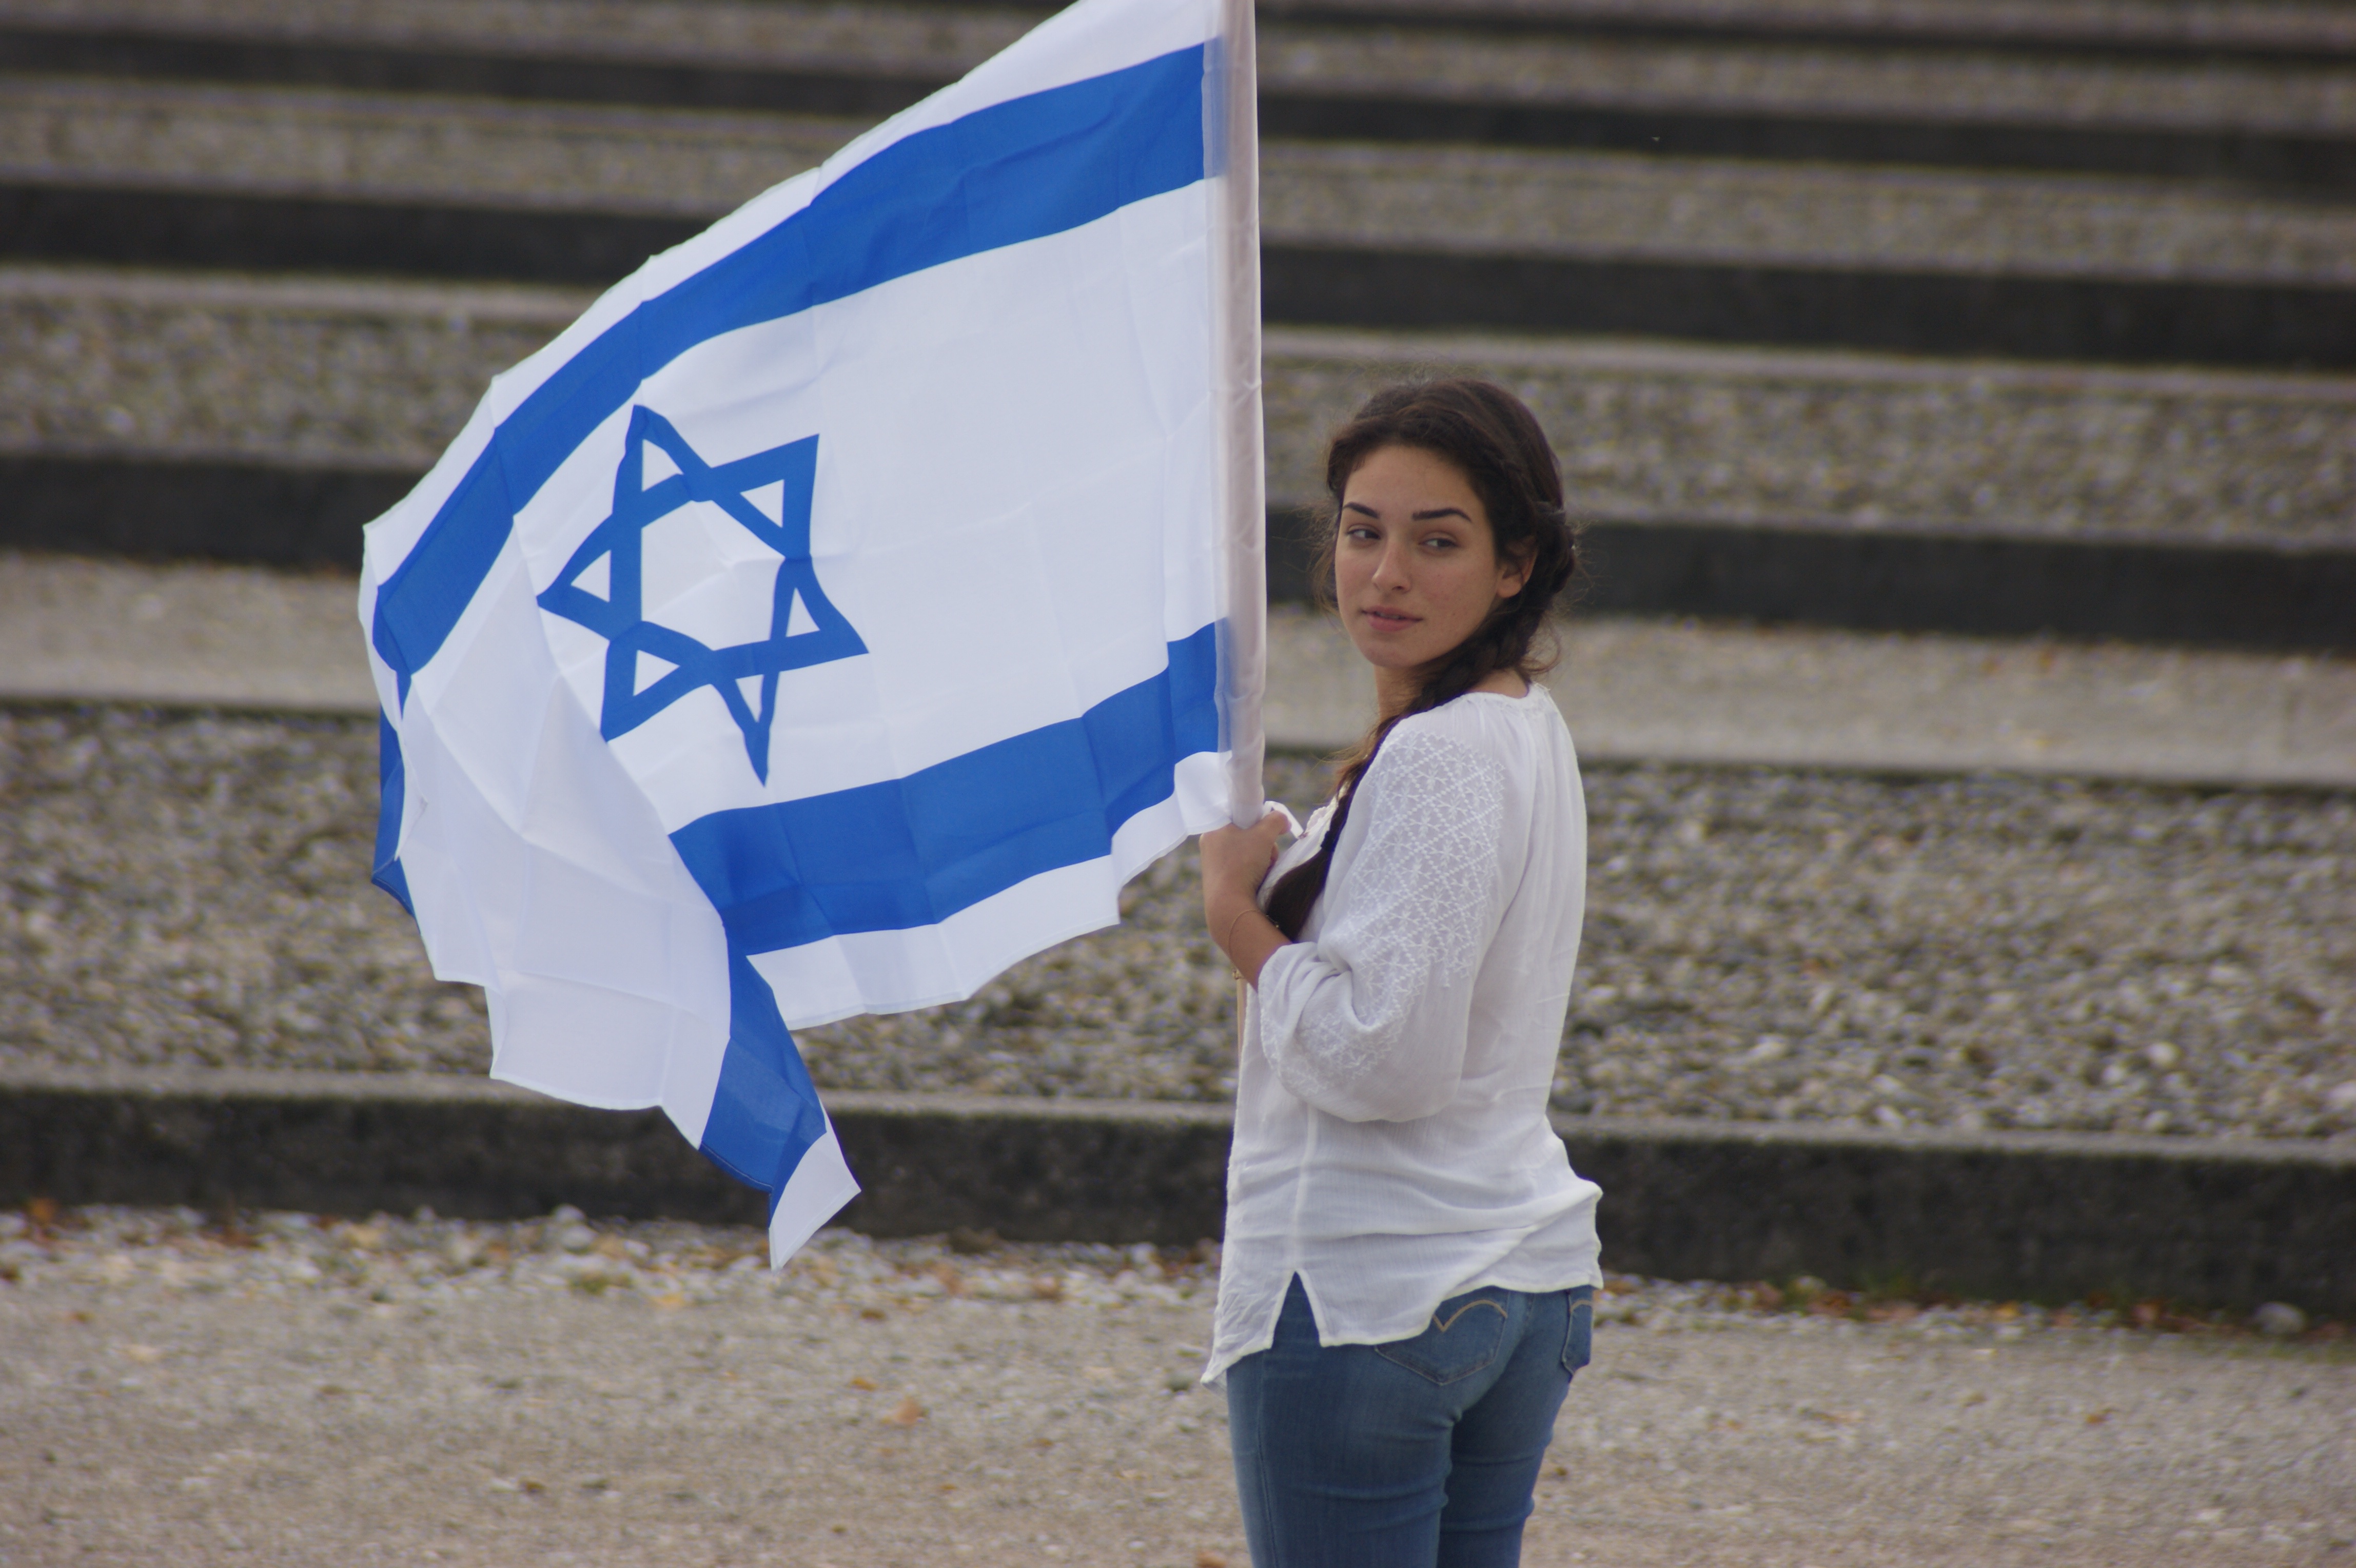
white, reflection, blue, holocaust, israel, dachau, konzentrationslager, kz, memorial service